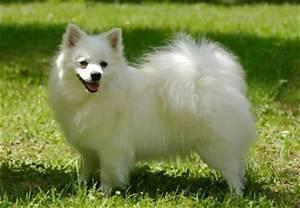
dog